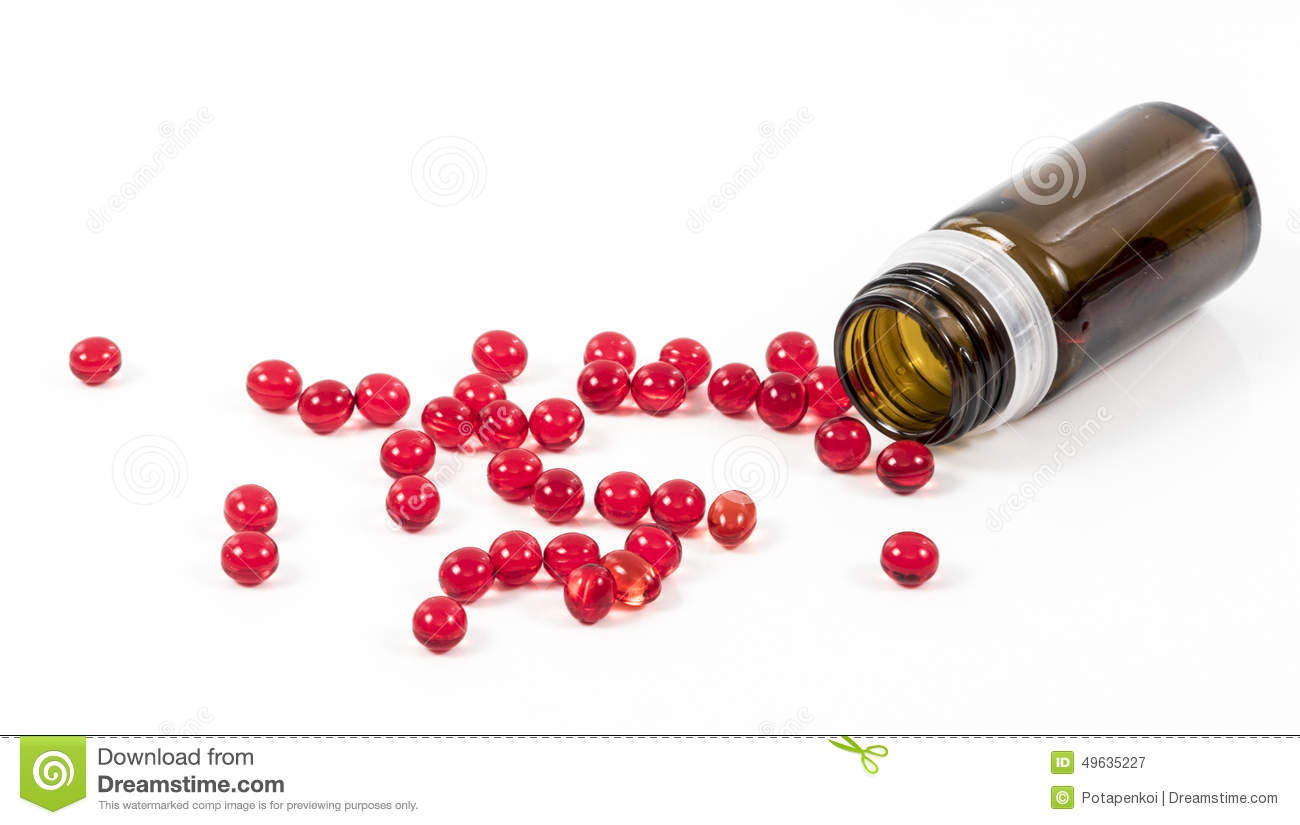
Label: plastic